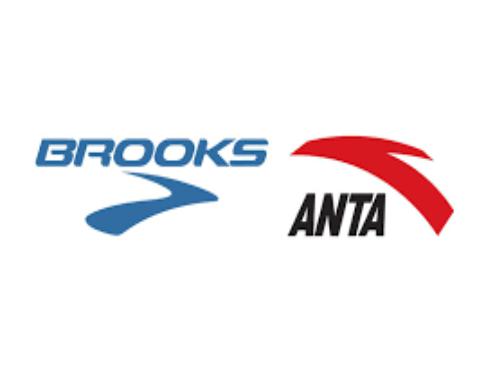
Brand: ANTA
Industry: Clothes